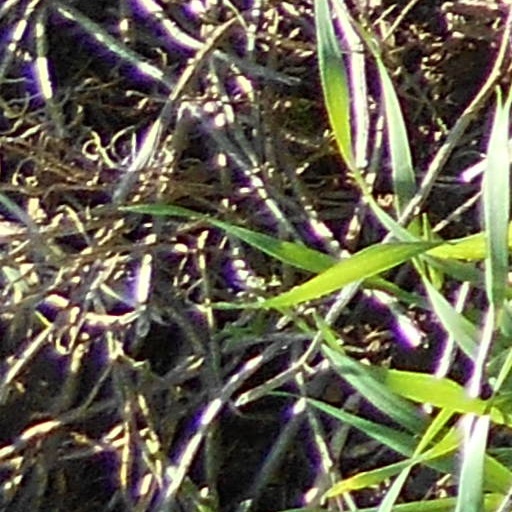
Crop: wheat